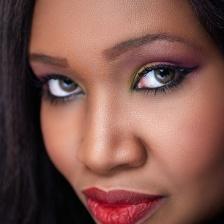
Label: faces